Ryan Blaney

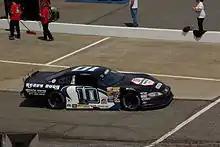
Blaney's 2011 PASS car at North Wilkesboro

Continuing to compete in the PASS South Super Late Model Series in 2010, Blaney scored his first career win in the series at Dillon Motor Speedway, adding wins at Greenville-Pickens Speedway and Newport Speedway on his way to a second consecutive second-place finish in the PASS South championship standings. Blaney also competed in the Champion Racing Association (CRA)-sanctioned Southern Six Pack series, winning the series championship for 2010.